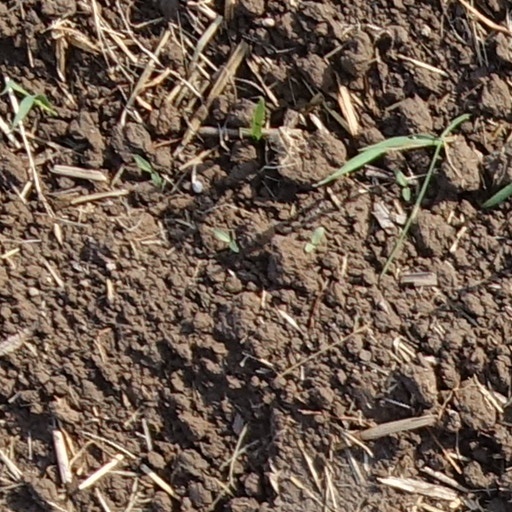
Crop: wheat